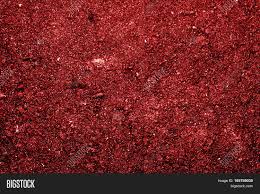
Soil type: Red soil